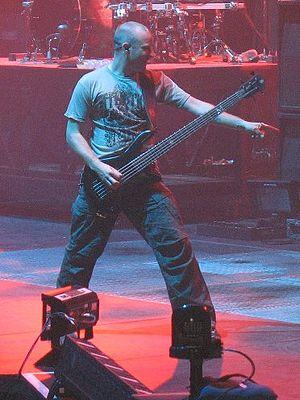
Michael Douglas Henry Kroeger, connu sous le nom de Mike Kroeger est un musicien canadien, né le 25 juin 1972 à Hanna, dans la province de l'Alberta.